Apache Wars

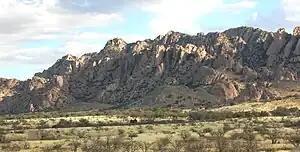
The Dragoon Mountains, where Cochise hid with his warriors.

In 1851, near the Pinos Altos mining camp, Mangas Coloradas was attacked by a group of miners; they tied him to a tree and severely beat him. Similar incidents continued in violation of the treaty, leading to Apache reprisals against European Americans. In December 1860, thirty miners launched a surprise attack on an encampment of "Bedonkohe" on the west bank of the Mimbres River in retaliation for the theft of numerous livestock. According to the historian Edwin R. Sweeney, the miners "...killed four Indians, wounded others, and captured thirteen women and children." The Apache quickly retaliated with raids against U.S. citizens and property.